Panakam

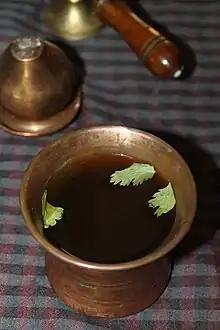
Panakam served in a traditional vessel

Panakam, also spelled Panaka and Panagam, (lit. 'sweet drink') is a traditional beverage originating in South India. According to Madhur Jaffrey it was known circa 1000 BCE; in 2014 she wrote that she has not seen it served but only mentioned in ancient texts.